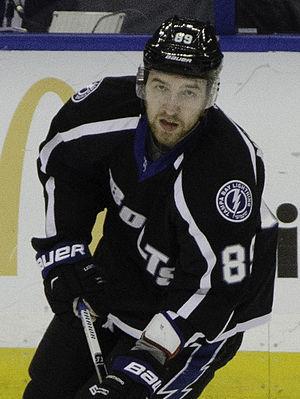
Nikita Danilovitch Nesterov - en russe : Никита Данилович Нестеров - est un joueur professionnel russe de hockey sur glace. Il évolue au poste de défenseur.